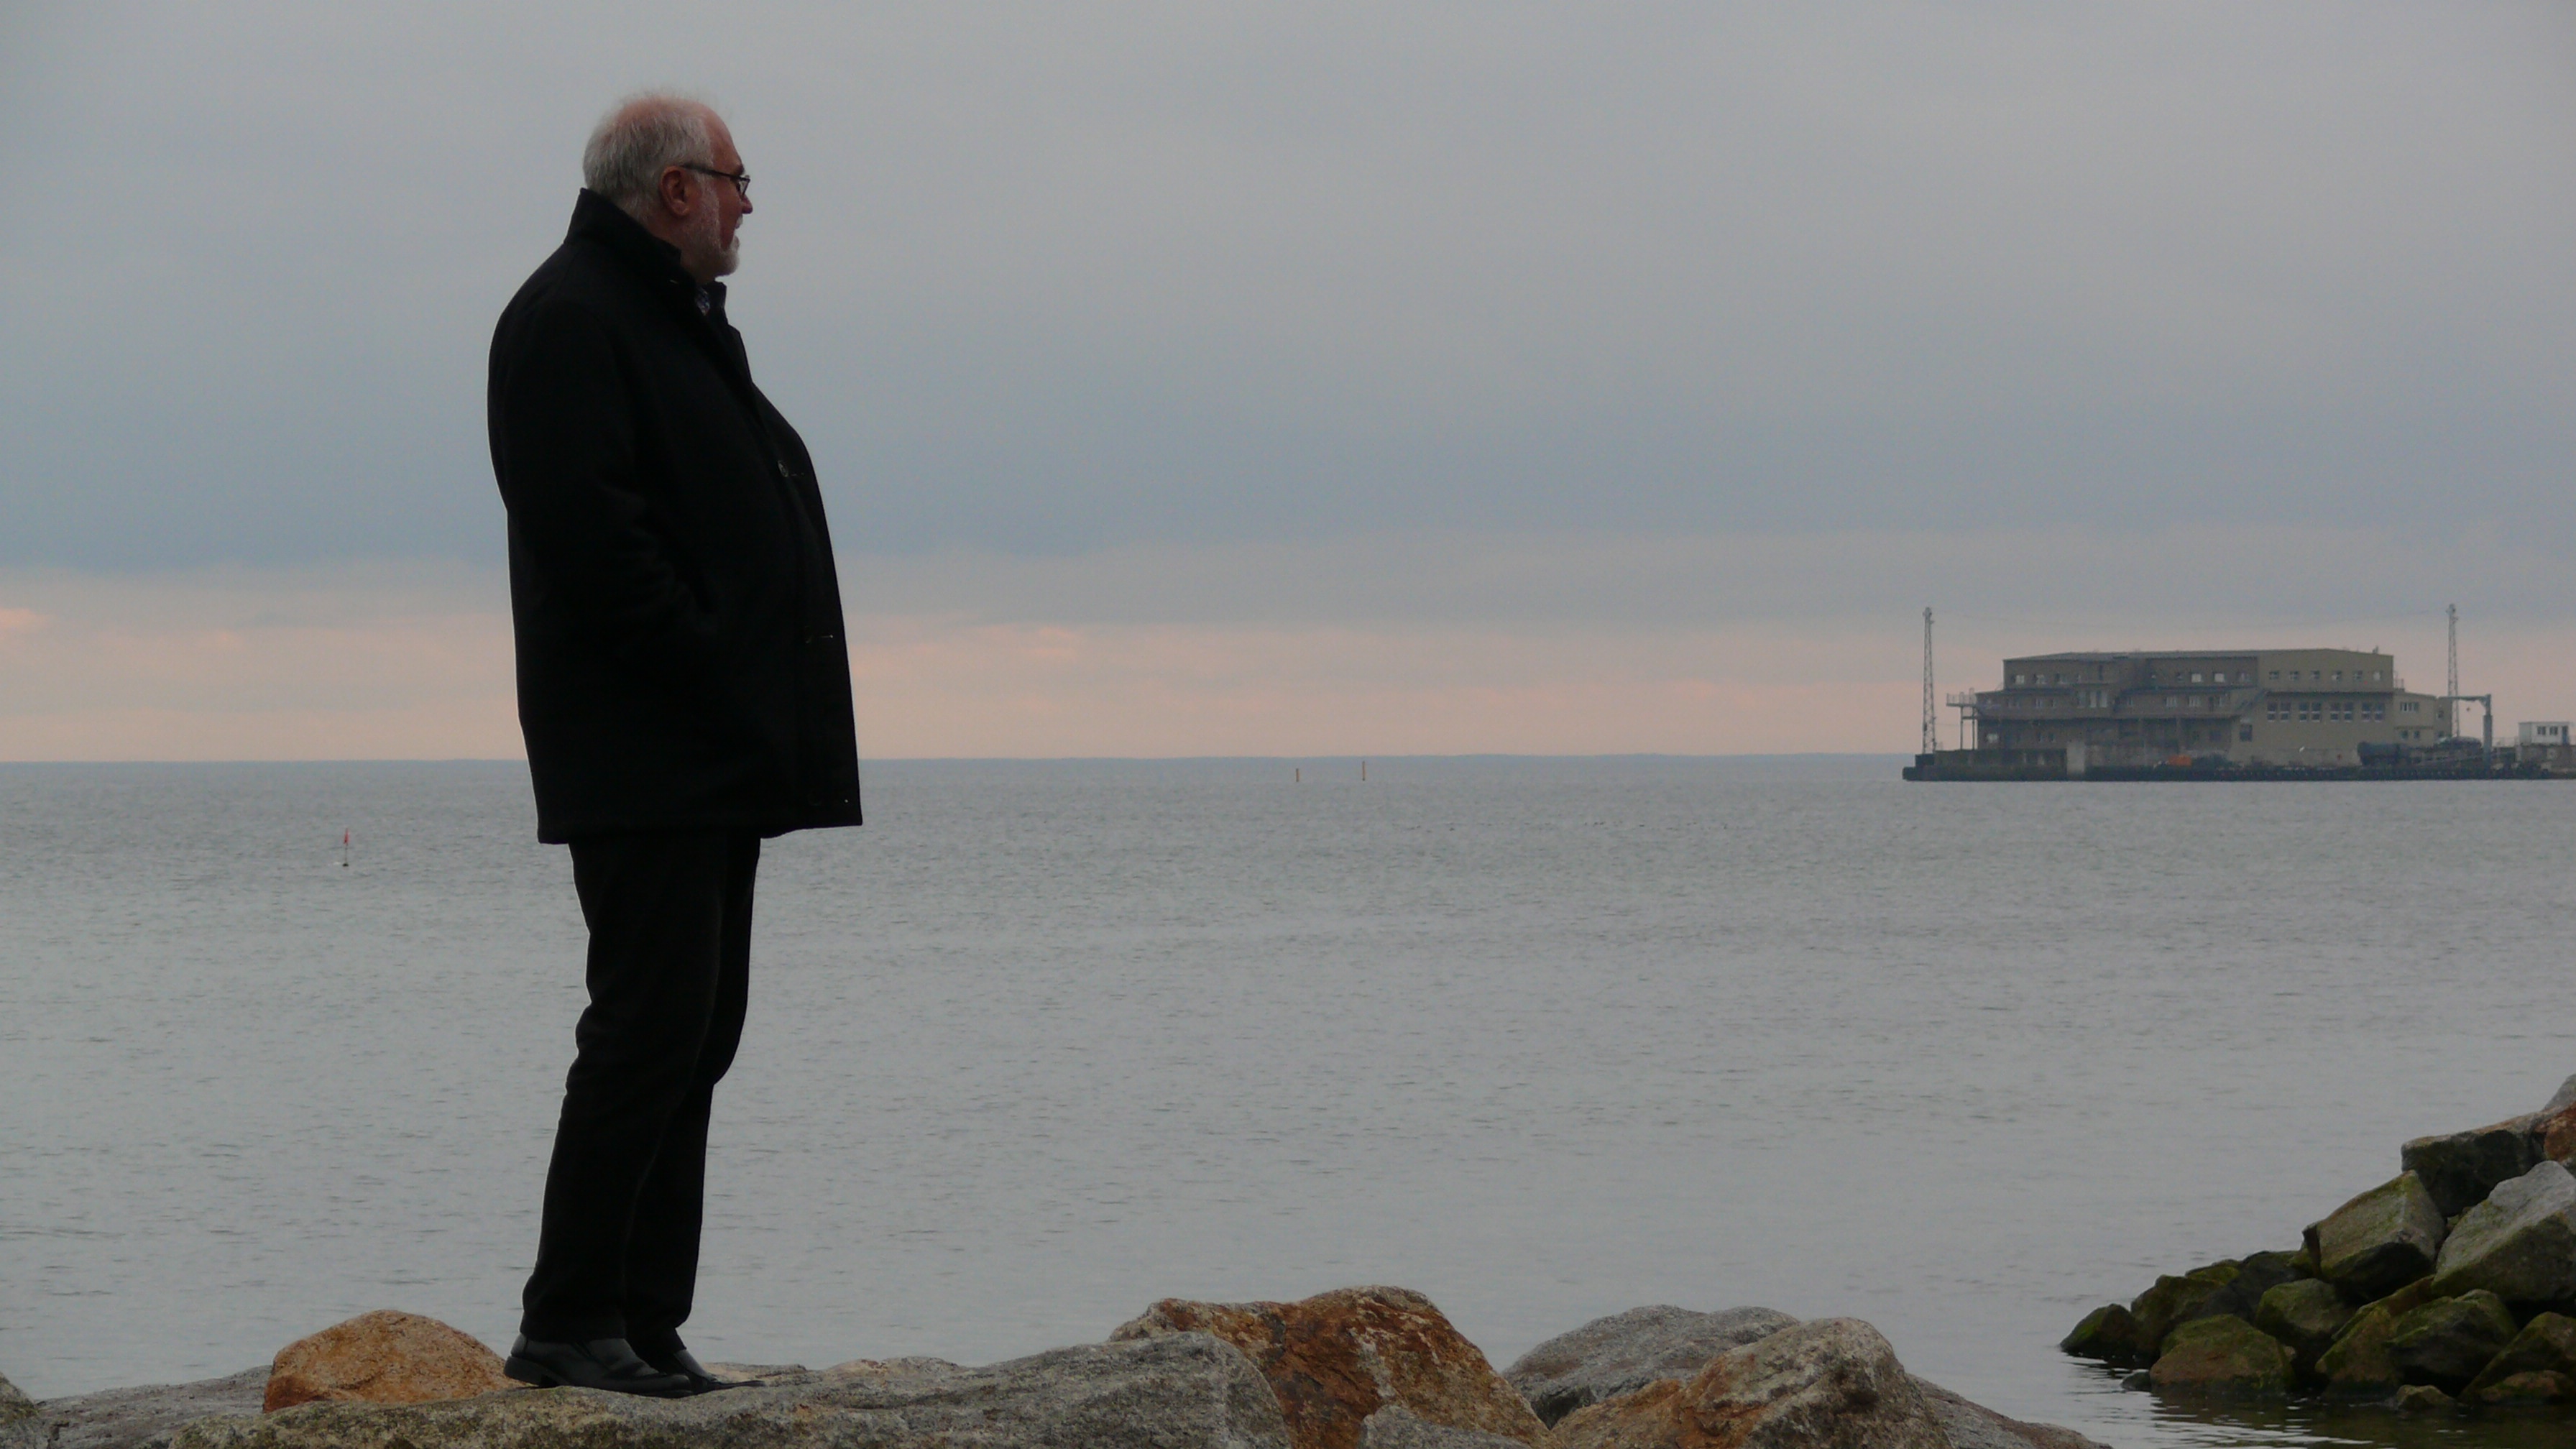
beach, sea, coast, rock, ocean, horizon, shore, vacation, bay